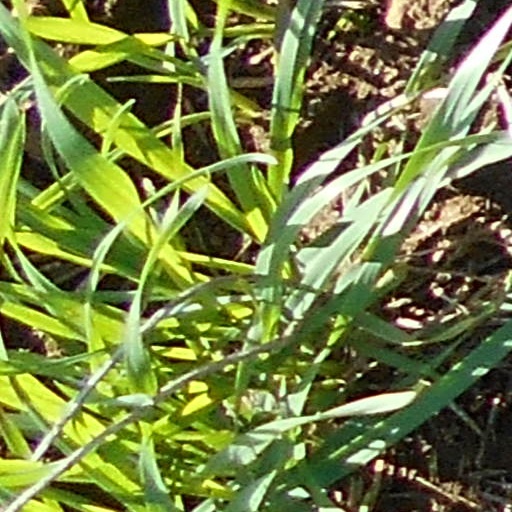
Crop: wheat